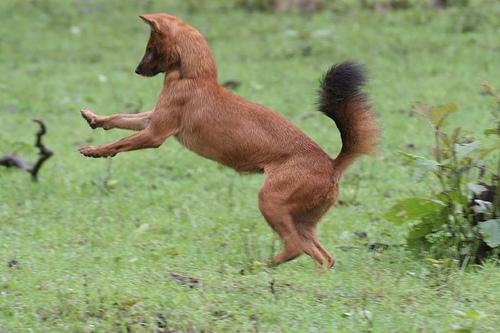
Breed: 209-n000043-dhole